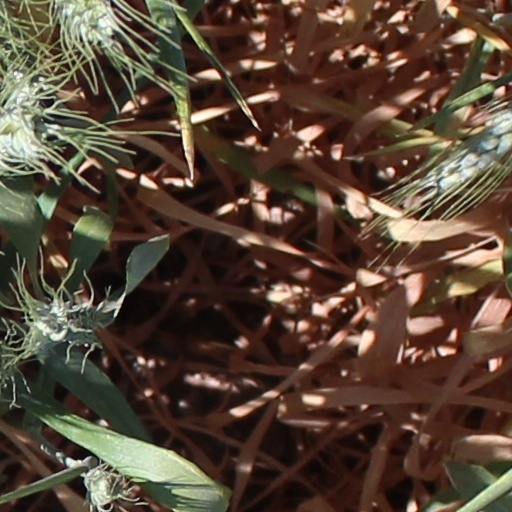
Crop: wheat